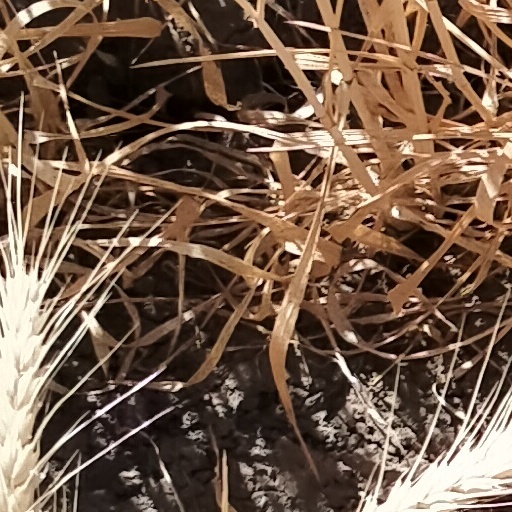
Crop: wheat